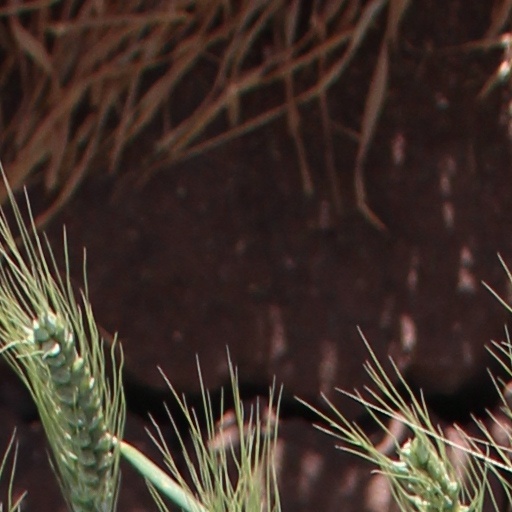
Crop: wheat